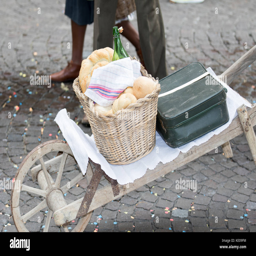
basket full of bread transported by an old wooden wheelbarrow